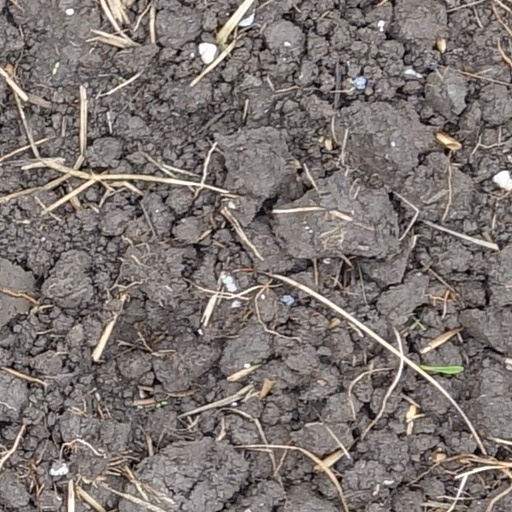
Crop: wheat